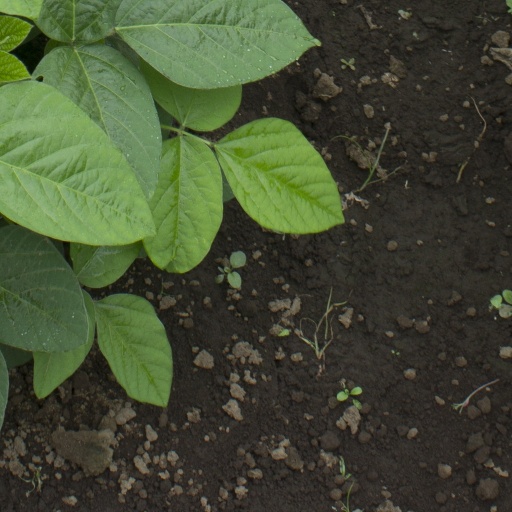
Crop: soybean